Minit Mart

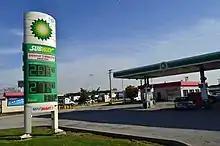
Minit Mart at a gas station in Illinois

Minit Mart LLC is a chain of convenience stores operating in South Central and Western Kentucky, northern Middle Tennessee, eastern Wisconsin, the Kansas City metropolitan area, Northeast Illinois, and Northeast Ohio. Its corporate offices are located in Cincinnati, Ohio, and the chain consists of 231 locations scattered around the United States.